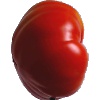
Label: Tomato 3